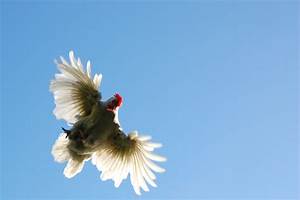
Label: chicken